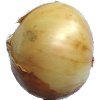
Label: white_onion